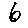
Label: 6